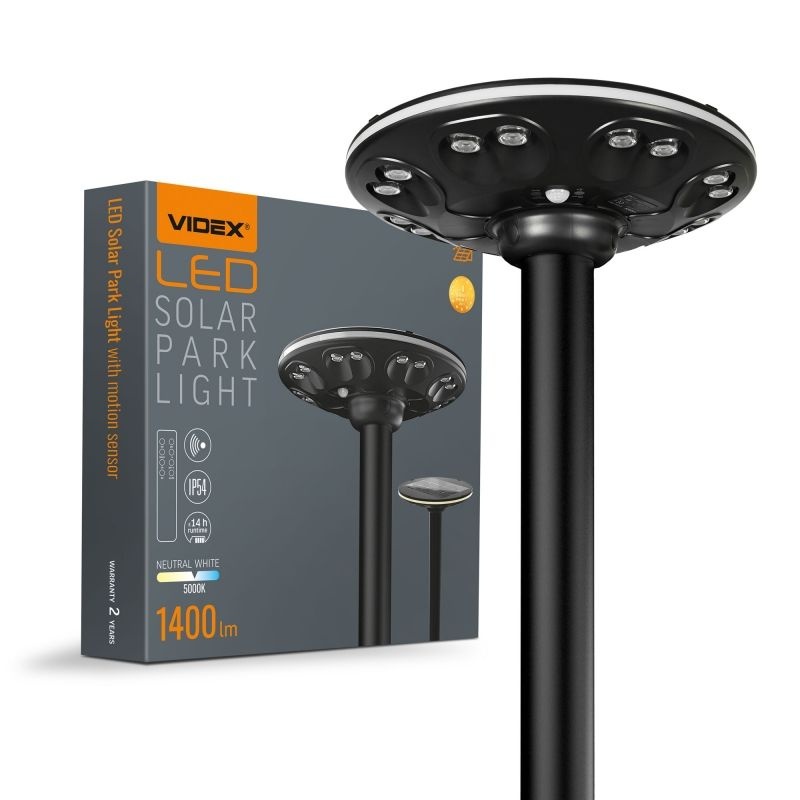
LED Parklampa med solcell & sensor VIDEX VL-GLSO-1254-S
OBS Stolpe ingår ej detta är endast lampan. Detta autonoma solsystem är designat för att belysa parkvägar, trottoarer, gårdar och vägar. Satsen består av en solpanel inbyggd i LED-lampans kropp och en fjärrkontroll. Systemet behöver inte vara anslutet till elnätet för att fungera, utan fungerar genom att omvandla solljus till energi för att driva lyktan. Energi samlas i batteriet under dagsljus, varefter lyktan kan lysa i upp till 14 timmar. Lyktan är skyddad från miljöpåverkan som regn, snö, smuts och mekaniska skador. Med den medföljande fjärrkontrollen kan du justera ljusstyrkan och ställa in olika driftlägen, såsom: - "Auto"-läget är huvudläget. Belysningen tänds efter mörkrets inbrott. Systemet justerar självständigt den optimala ljusstyrkan fram till morgonen.- Timers. Belysningen tänds efter mörkrets inbrott och släcks automatiskt efter 3 eller 6 timmar.- Induktion. I det här läget är rörelsesensorn aktiv, som slår på lyktan vid rörelsedetektering inom sensorns räckvidd. Systemet kommer ihåg de tidigare inställningarna och tillämpar dem nästa gång det slås på. En lång livslängd på upp till 30 000 timmar och en 2-års garanti gör det möjligt att inte bara spara på elektricitet, utan även att inte vara kedjad till elnätet. .table-container { overflow-x: auto; width: 100%; } table { min-width: 100%; border-collapse: collapse; } th, td { padding: 8px; text-align: left; border-bottom: 1px solid #ddd; } th { background-color: #f2f2f2; } Teknisk specifikation EAN 4820246484329 På-läge (Pon) 38,4 Wh Korrelerad färgtemperatur 3000K (varmvit), 5000K (neutralvit) Nominell spänning, frekvens 3,2 V Strålvinkel 360°, 60° Plats för ansökan utomhus Färgåtergivningsindex (CRI) Ra > 80 Livstid 2000 battericykler På/Av-cykler 20 000 Intrångsskydd IP54 Garanti 2 år Driftstemperaturintervall -10° +40°C kvicksilverinnehåll Innehåller inte Höjd 100 mm Bredd 430 mm Djup 430 mm Ytterlåda 5 st. Teknik LED Nettovikt per enhet 2,51 kg Armaturens ljusflöde 1400 Lm Installationsplats Pelare Monteringshålstorlek Ø65-75 mm Höljets färg Svart Elektrisk stötskyddsklass III Diffusermaterial ABS Höljesmaterial ABS Ljuskälla utbytbar nej Slagskydd IK06 Minsta avstånd från det upplysta objektet 0,5 m Förpackningsmärkning Återvinning av avfall, CE, Utnyttjande Rörelsesensor ja Färgkonsistens i MacAdam-ellipser (SDCM) <6 (5000K) Batterityp LiFePO4 Batterikapacitet 12 000 mAh Batteri utbytbart nej Full urladdningstid ≤ 14 h Batteri 38,4 Wh Solpanelsspänning 5 V Solpanelskraft 15 W Batterispänning 3,2 V Fullladdningstid 4-6 timmar
Brand: VIDEX
Category: Home & Garden > Lighting > In-Ground Lights